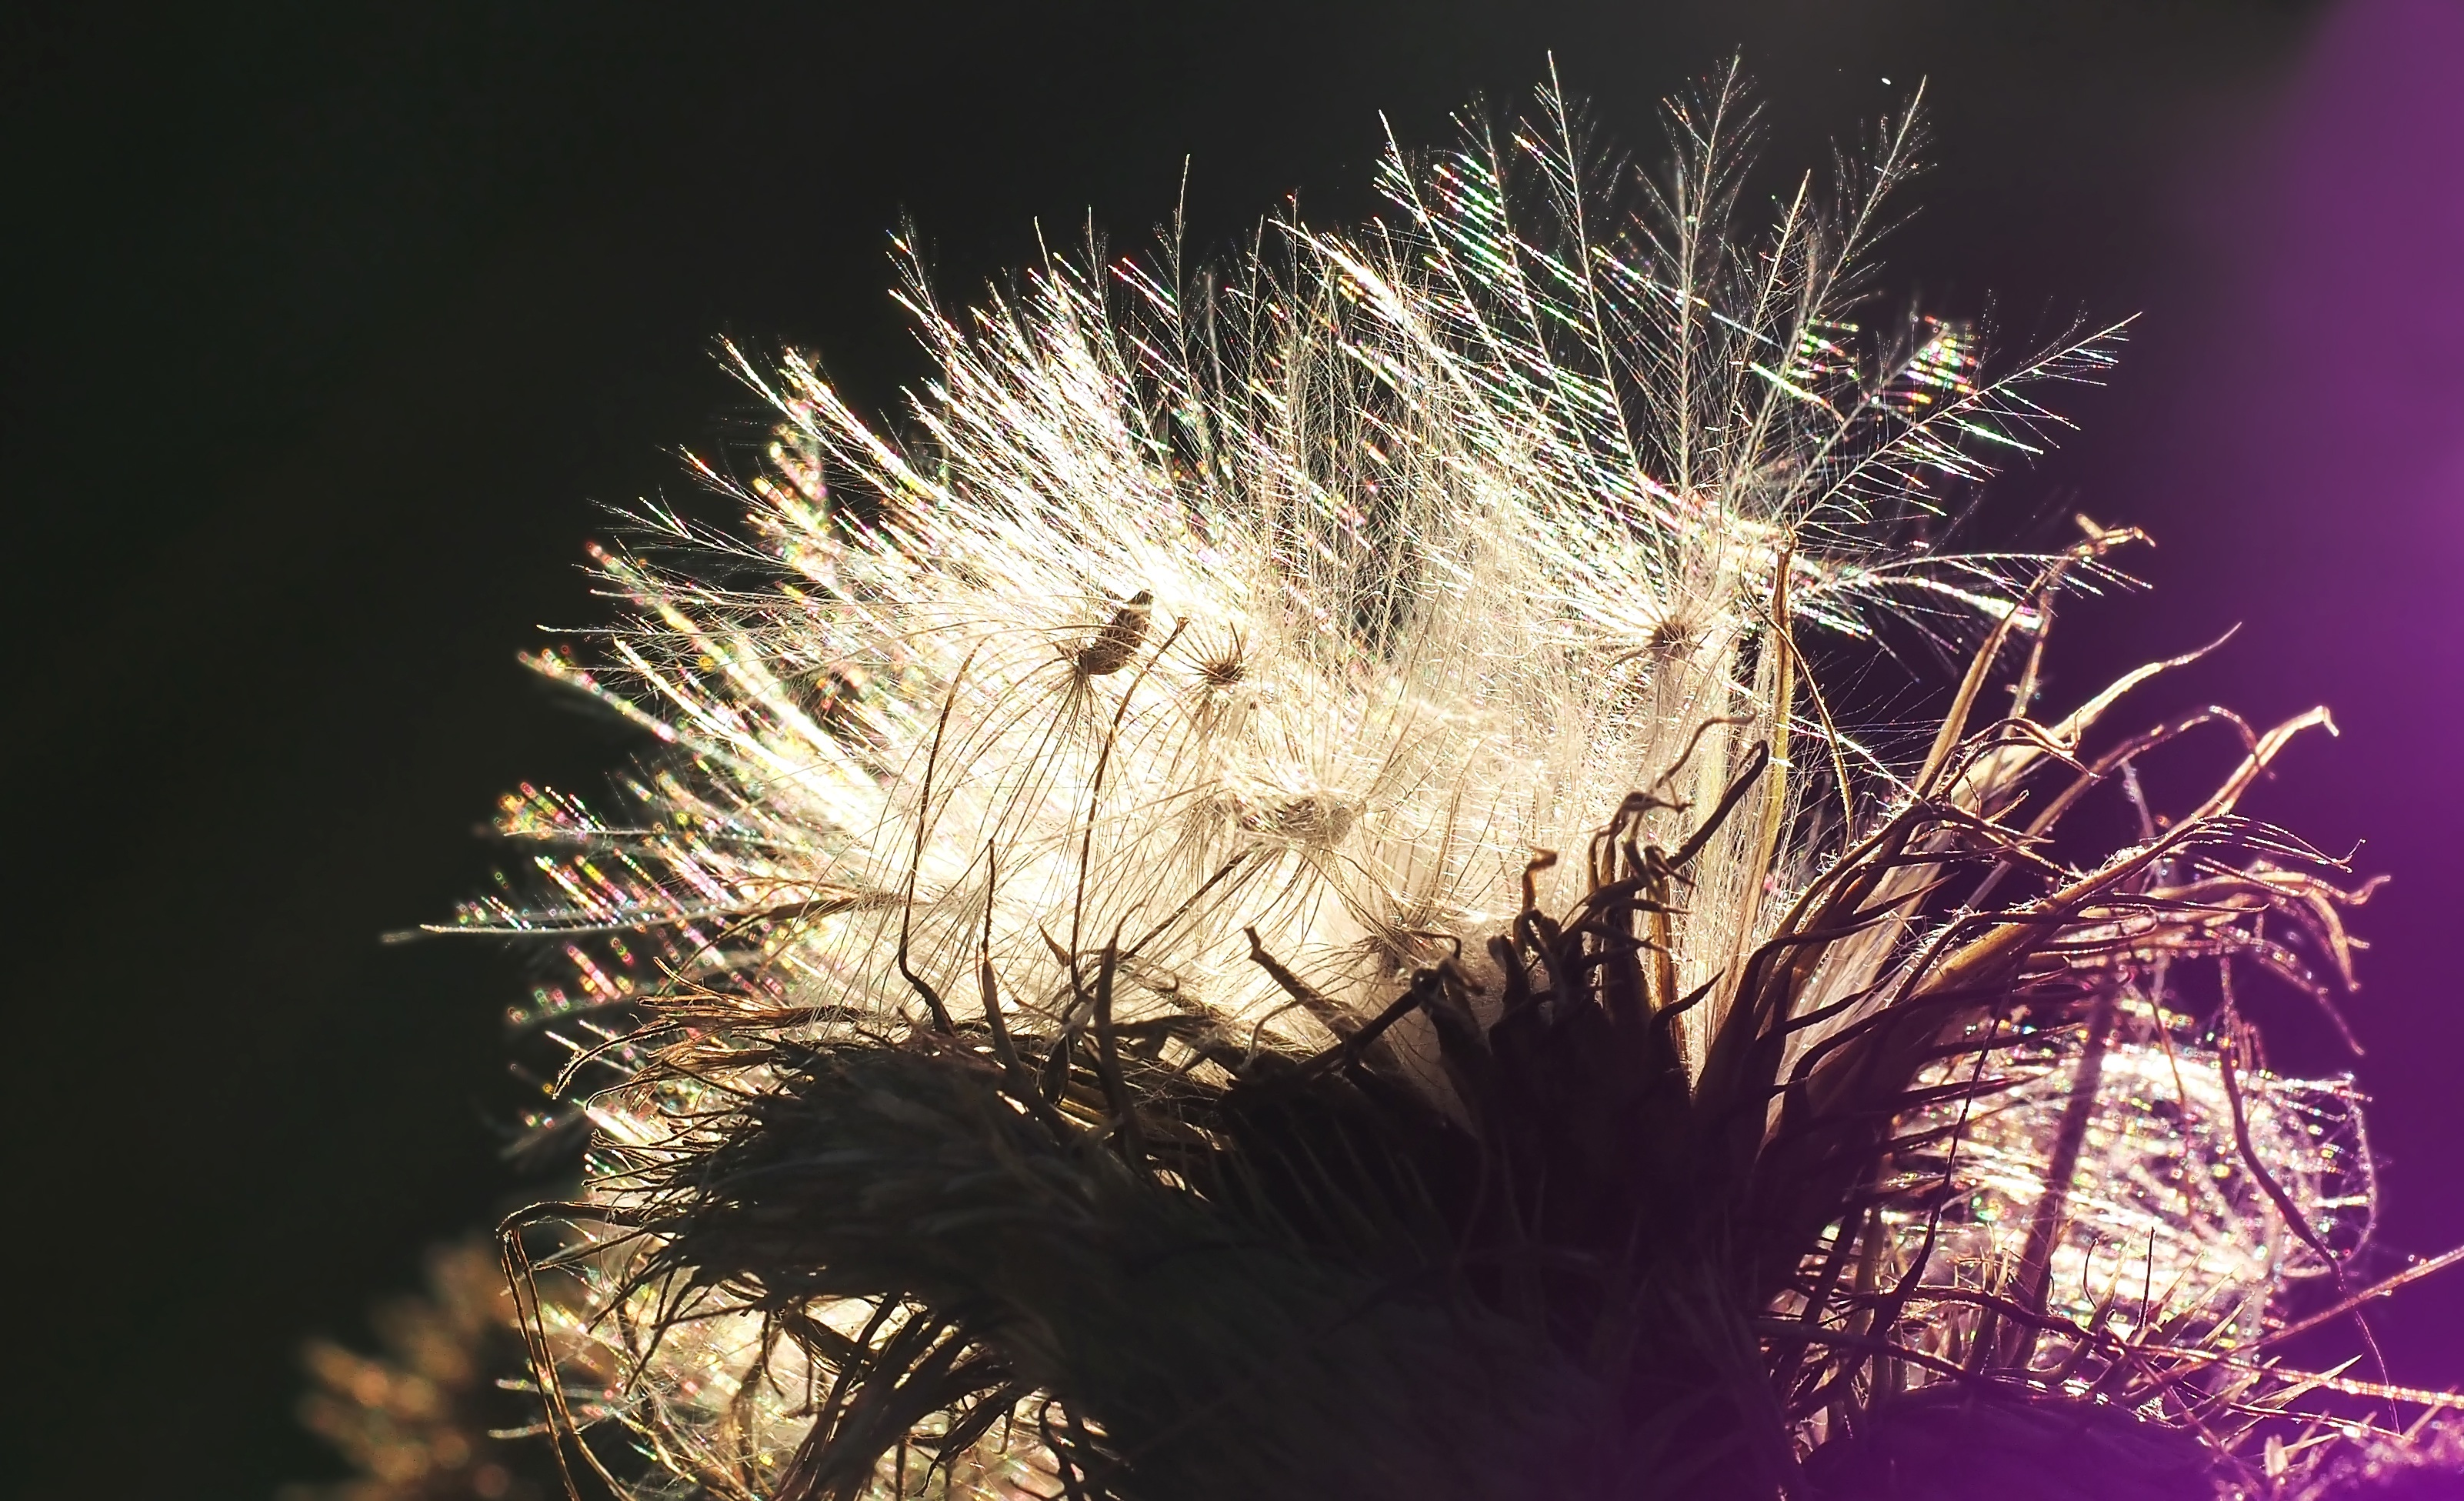
tree, nature, grass, branch, plant, night, photography, flower, sparkler, live, flora, close up, macro photography, flowering plant, daisy family, grass family, land plant, thorns spines and prickles